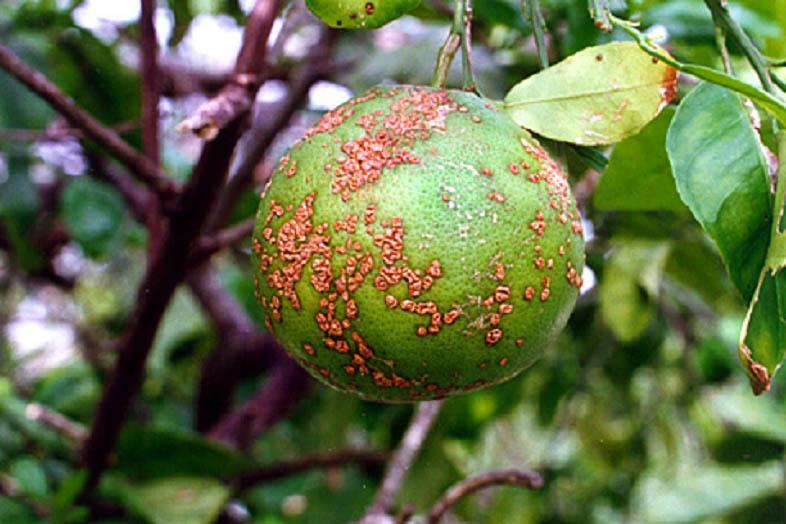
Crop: unknown
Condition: citrus_citrus_canker